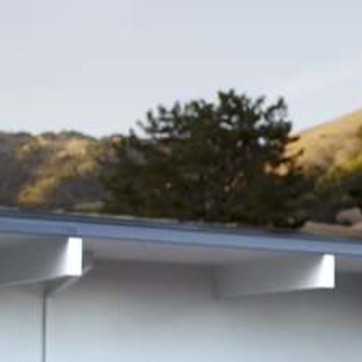
Material: foliage